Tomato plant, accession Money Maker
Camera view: tilt-top (135 deg); turntable rotation: 180 degrees
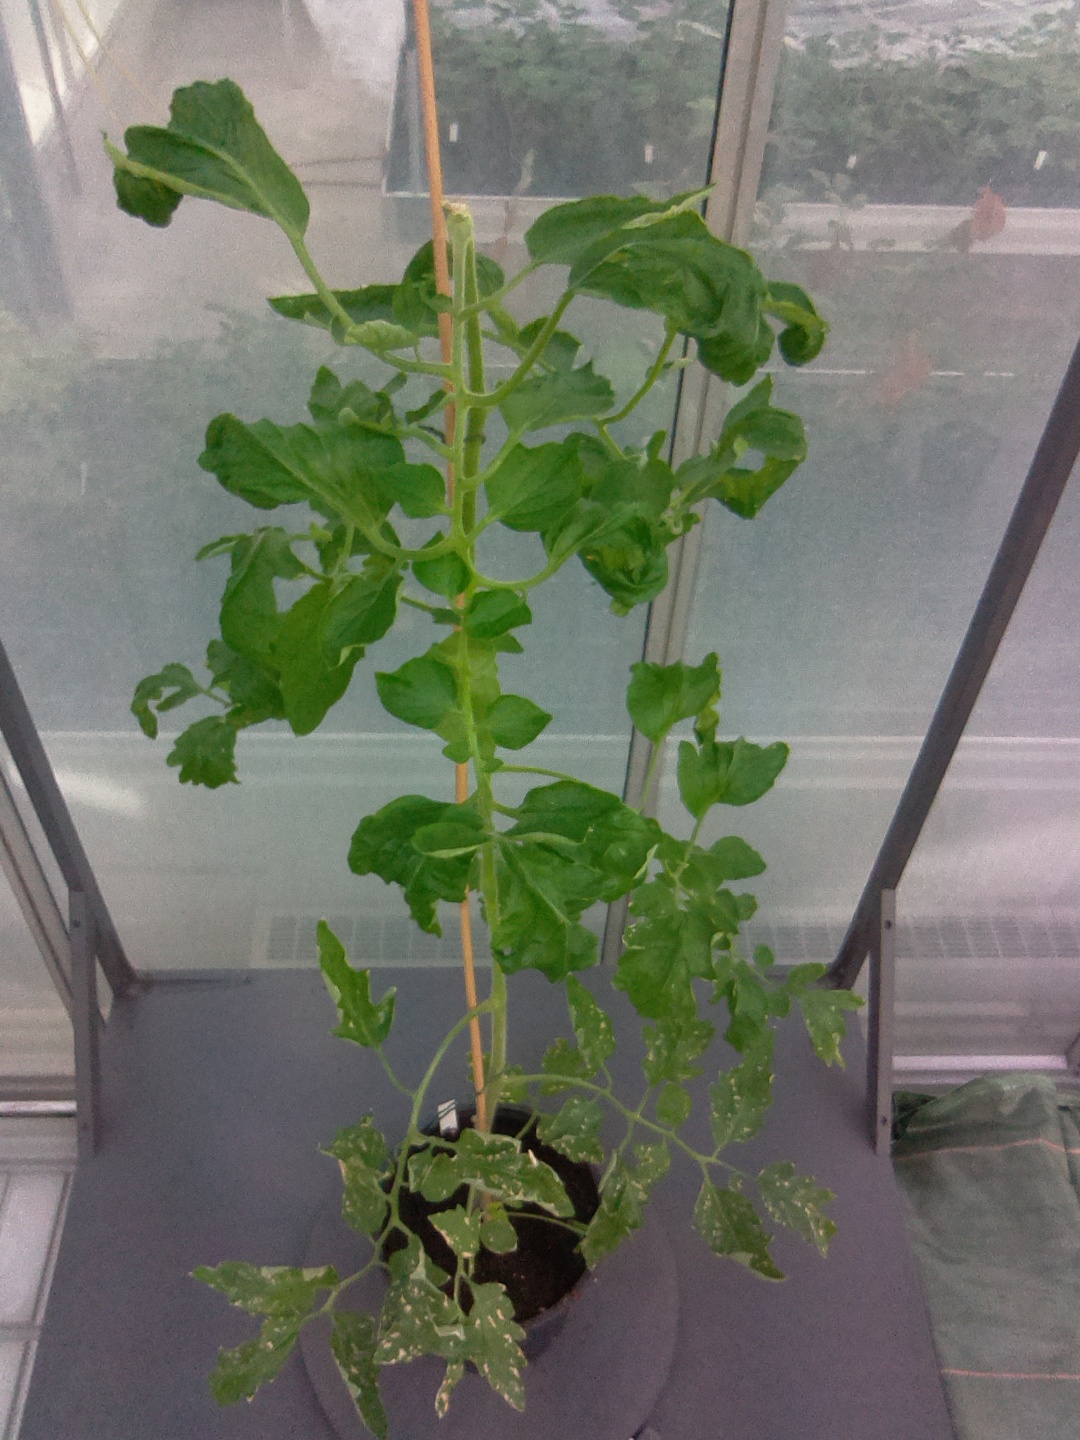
BBCH growth stage 52: 2 inflorescences visible